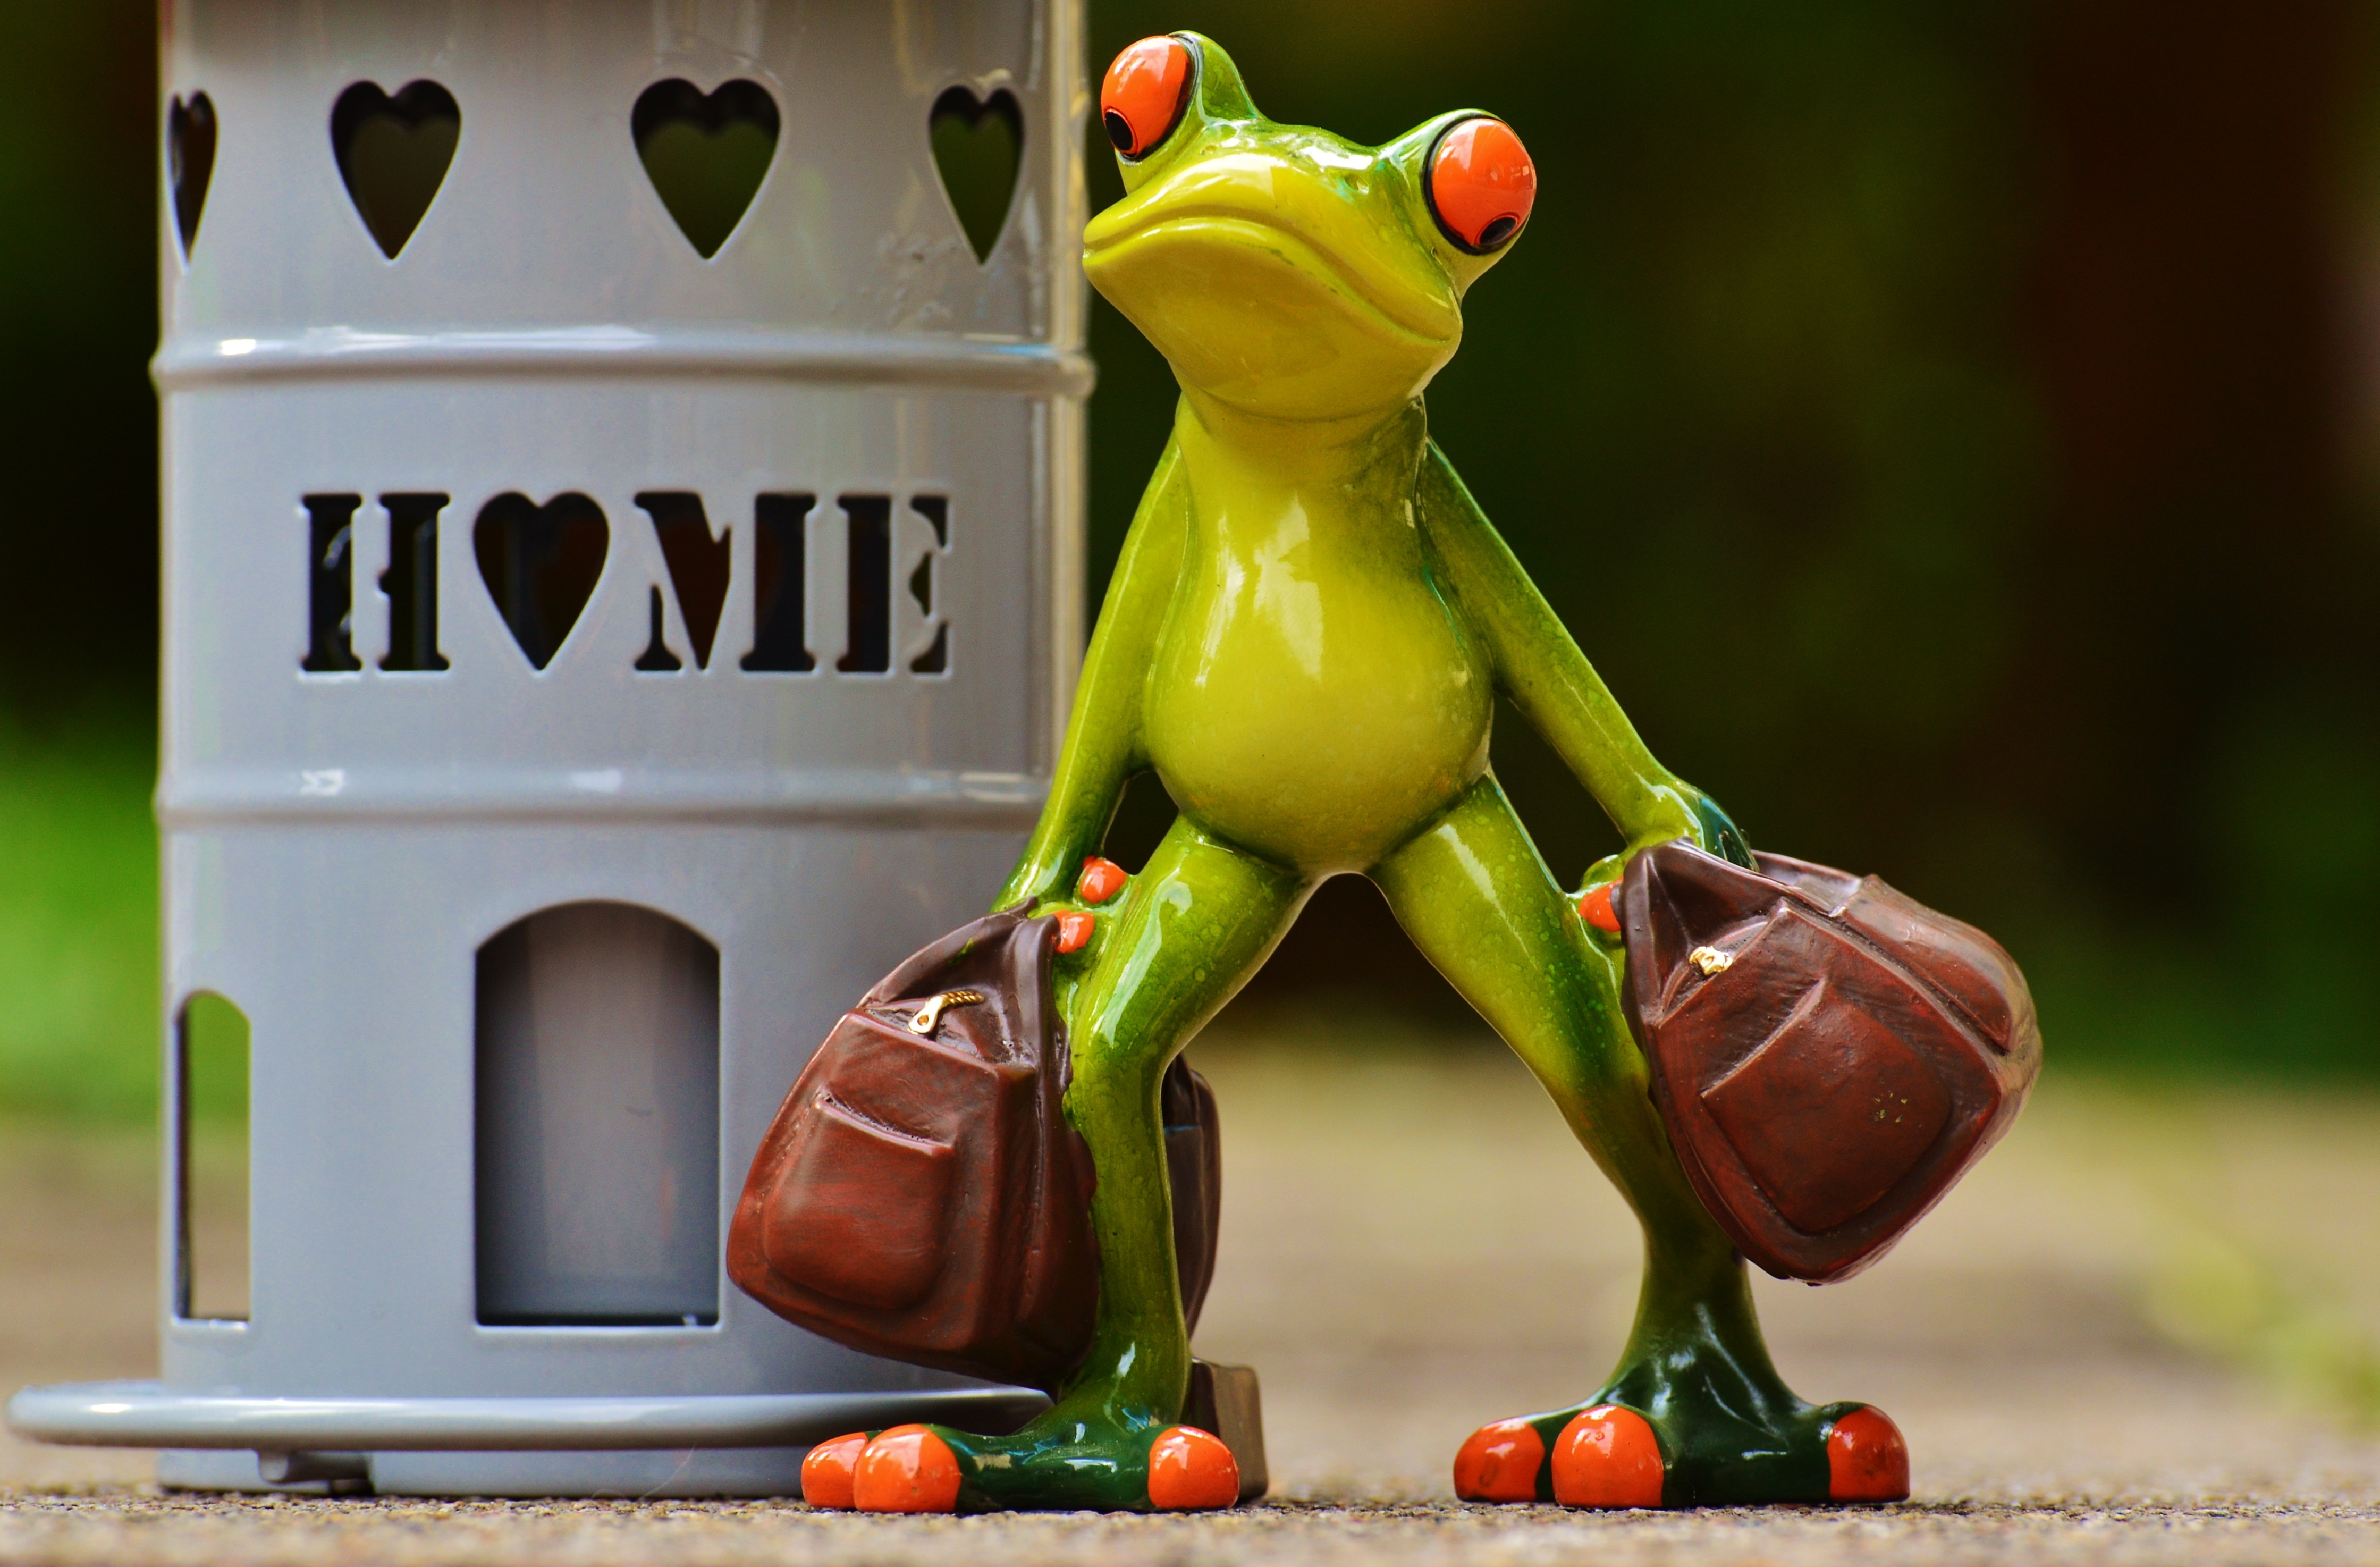
sweet, home, cute, trolley, decoration, green, frog, amphibian, toy, luggage, figure, funny, welcome, beautiful, at home, arrive